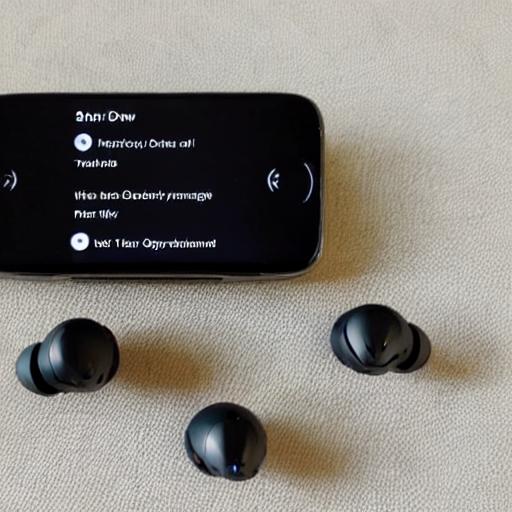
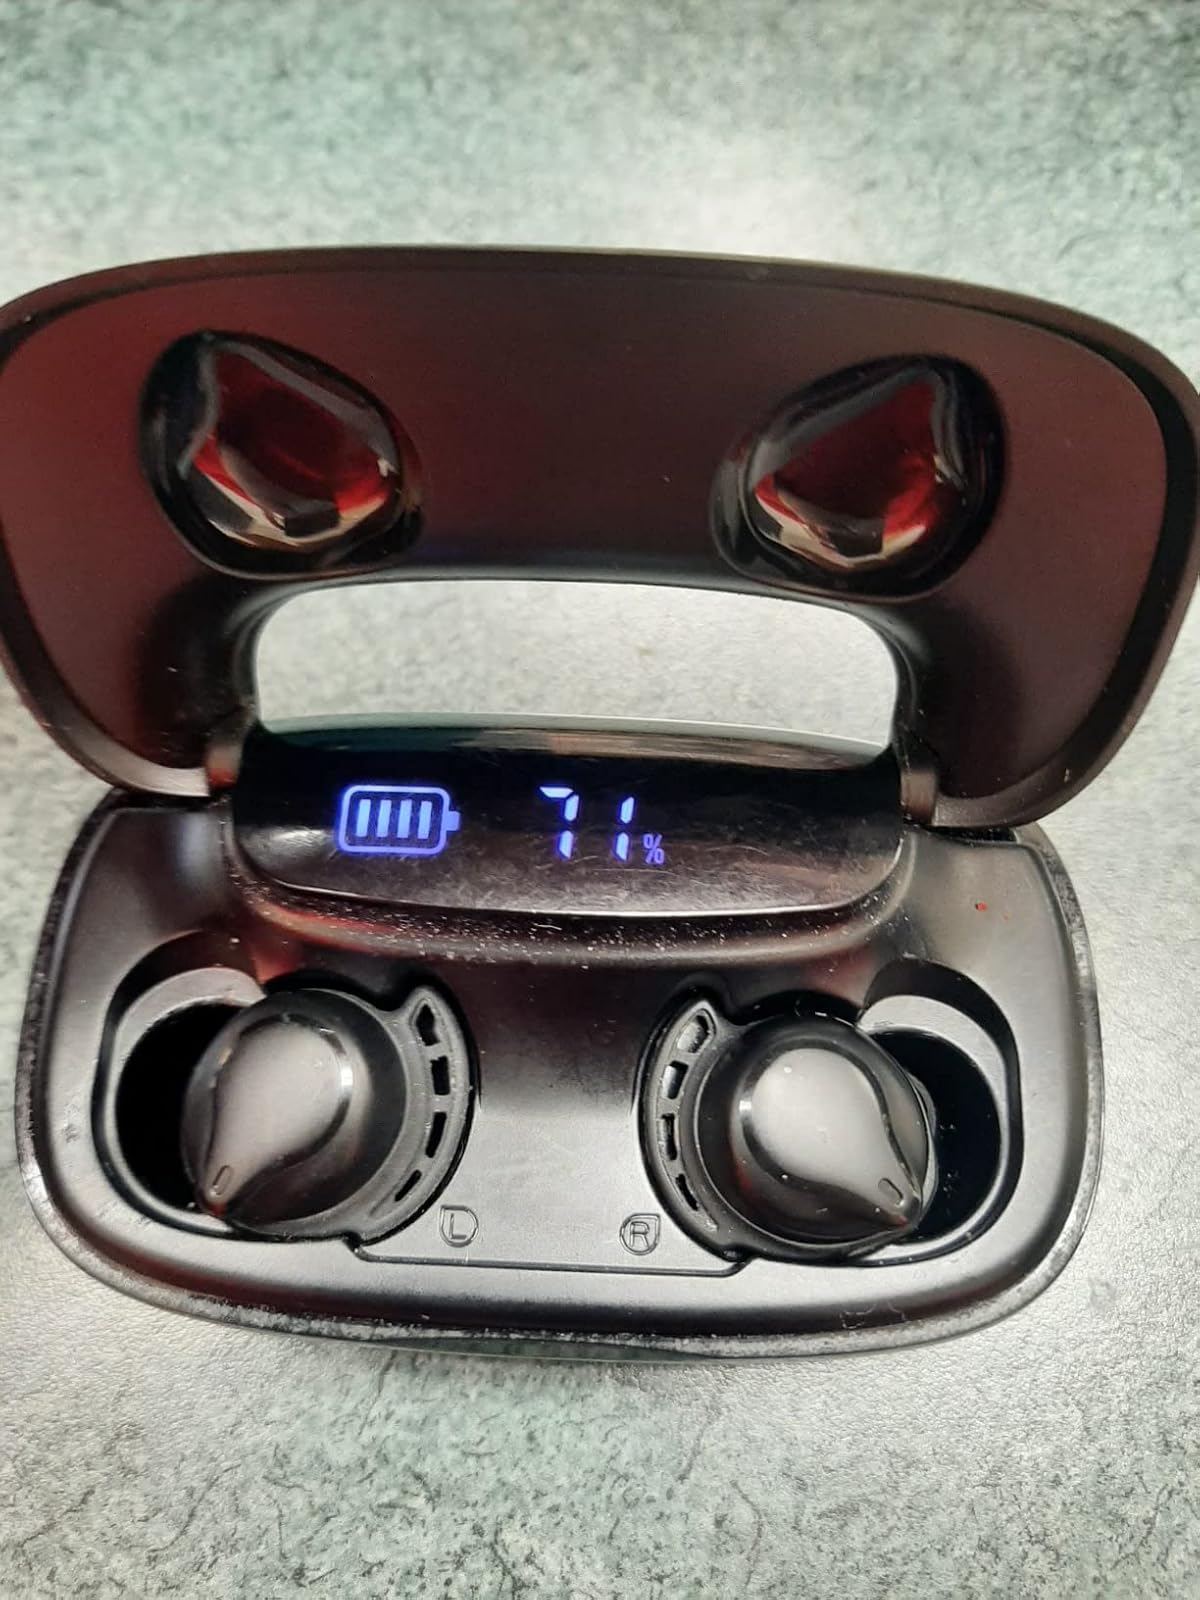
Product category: earbuds
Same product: no